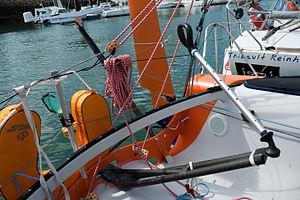
Cockpit d'un Mini 6.50